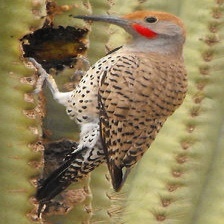
Species: GILDED FLICKER
Scientific name: COLAPTES AURATUS